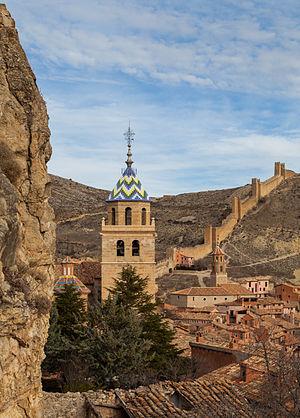
Albarracín est une municipalité de la comarque de la Sierra de Albarracín, dans la province de Teruel, communauté autonome d'Aragon en Espagne. Albarracín appartient à l'association Les Plus Beaux Villages d'Espagne.